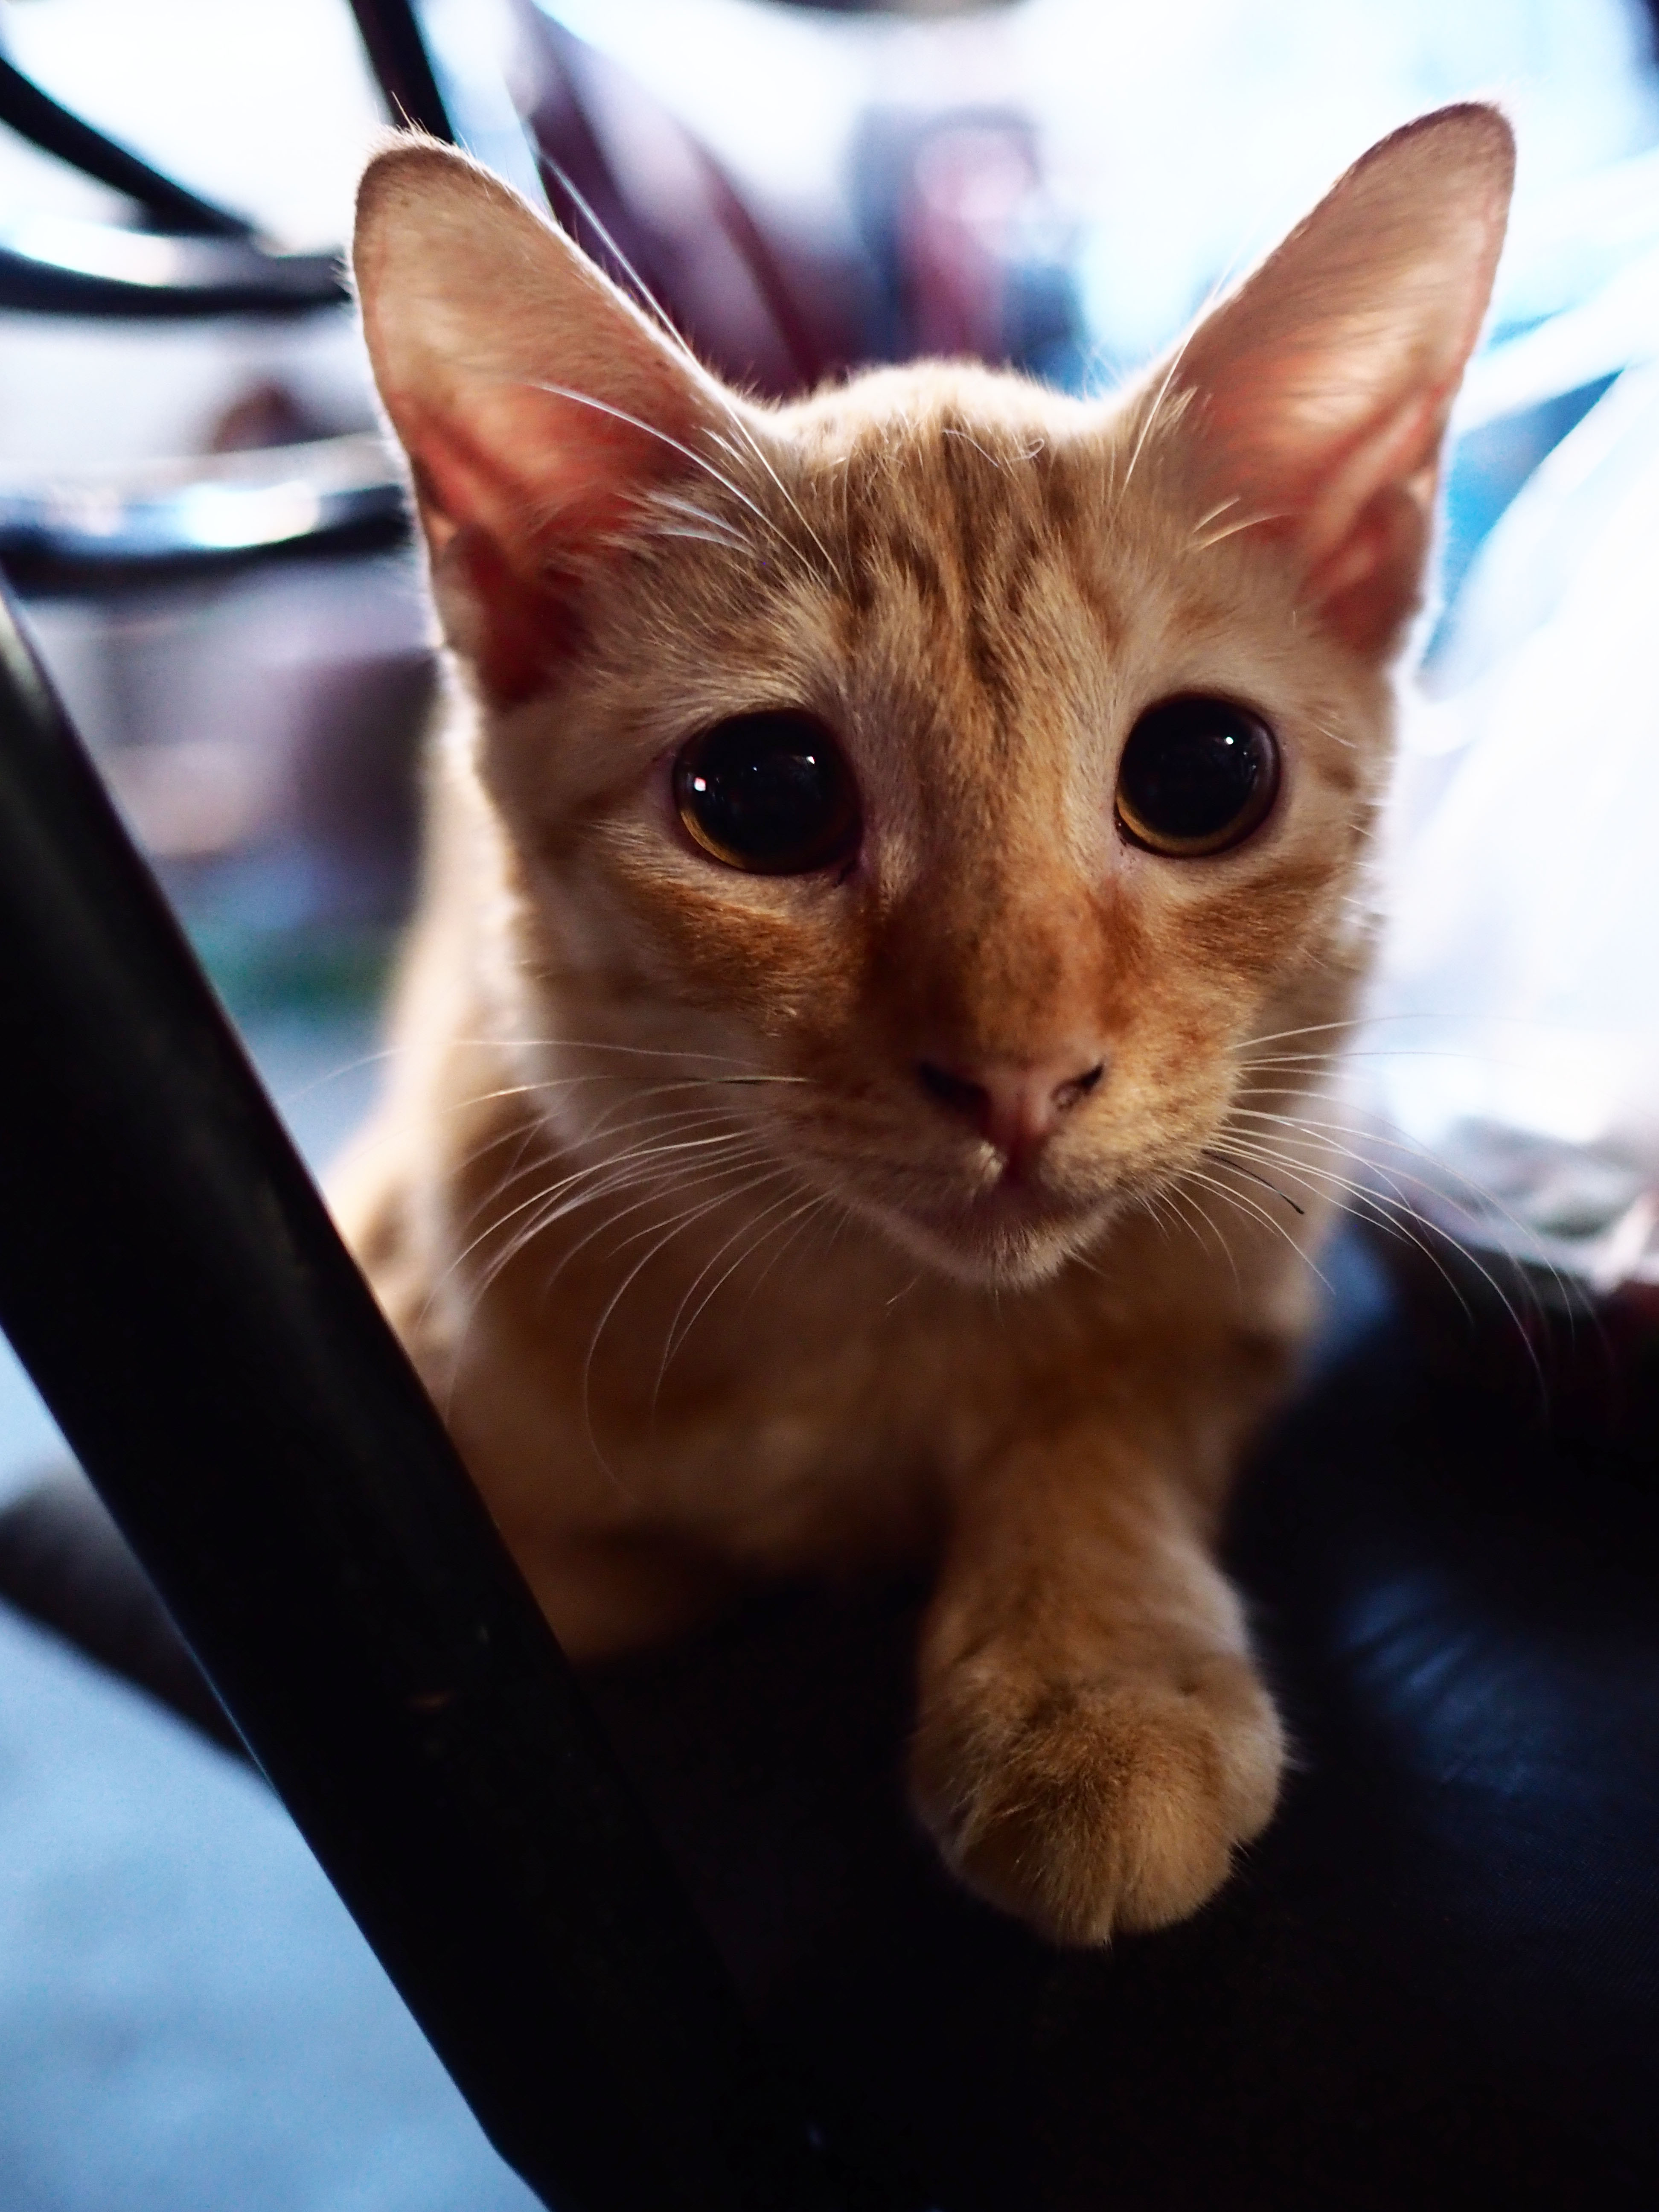
cat, carnivore, felidae, whiskers, fawn, small to medium sized cats, snout, curious, domestic short haired cat, fur, tree, wildlife, wood, paw